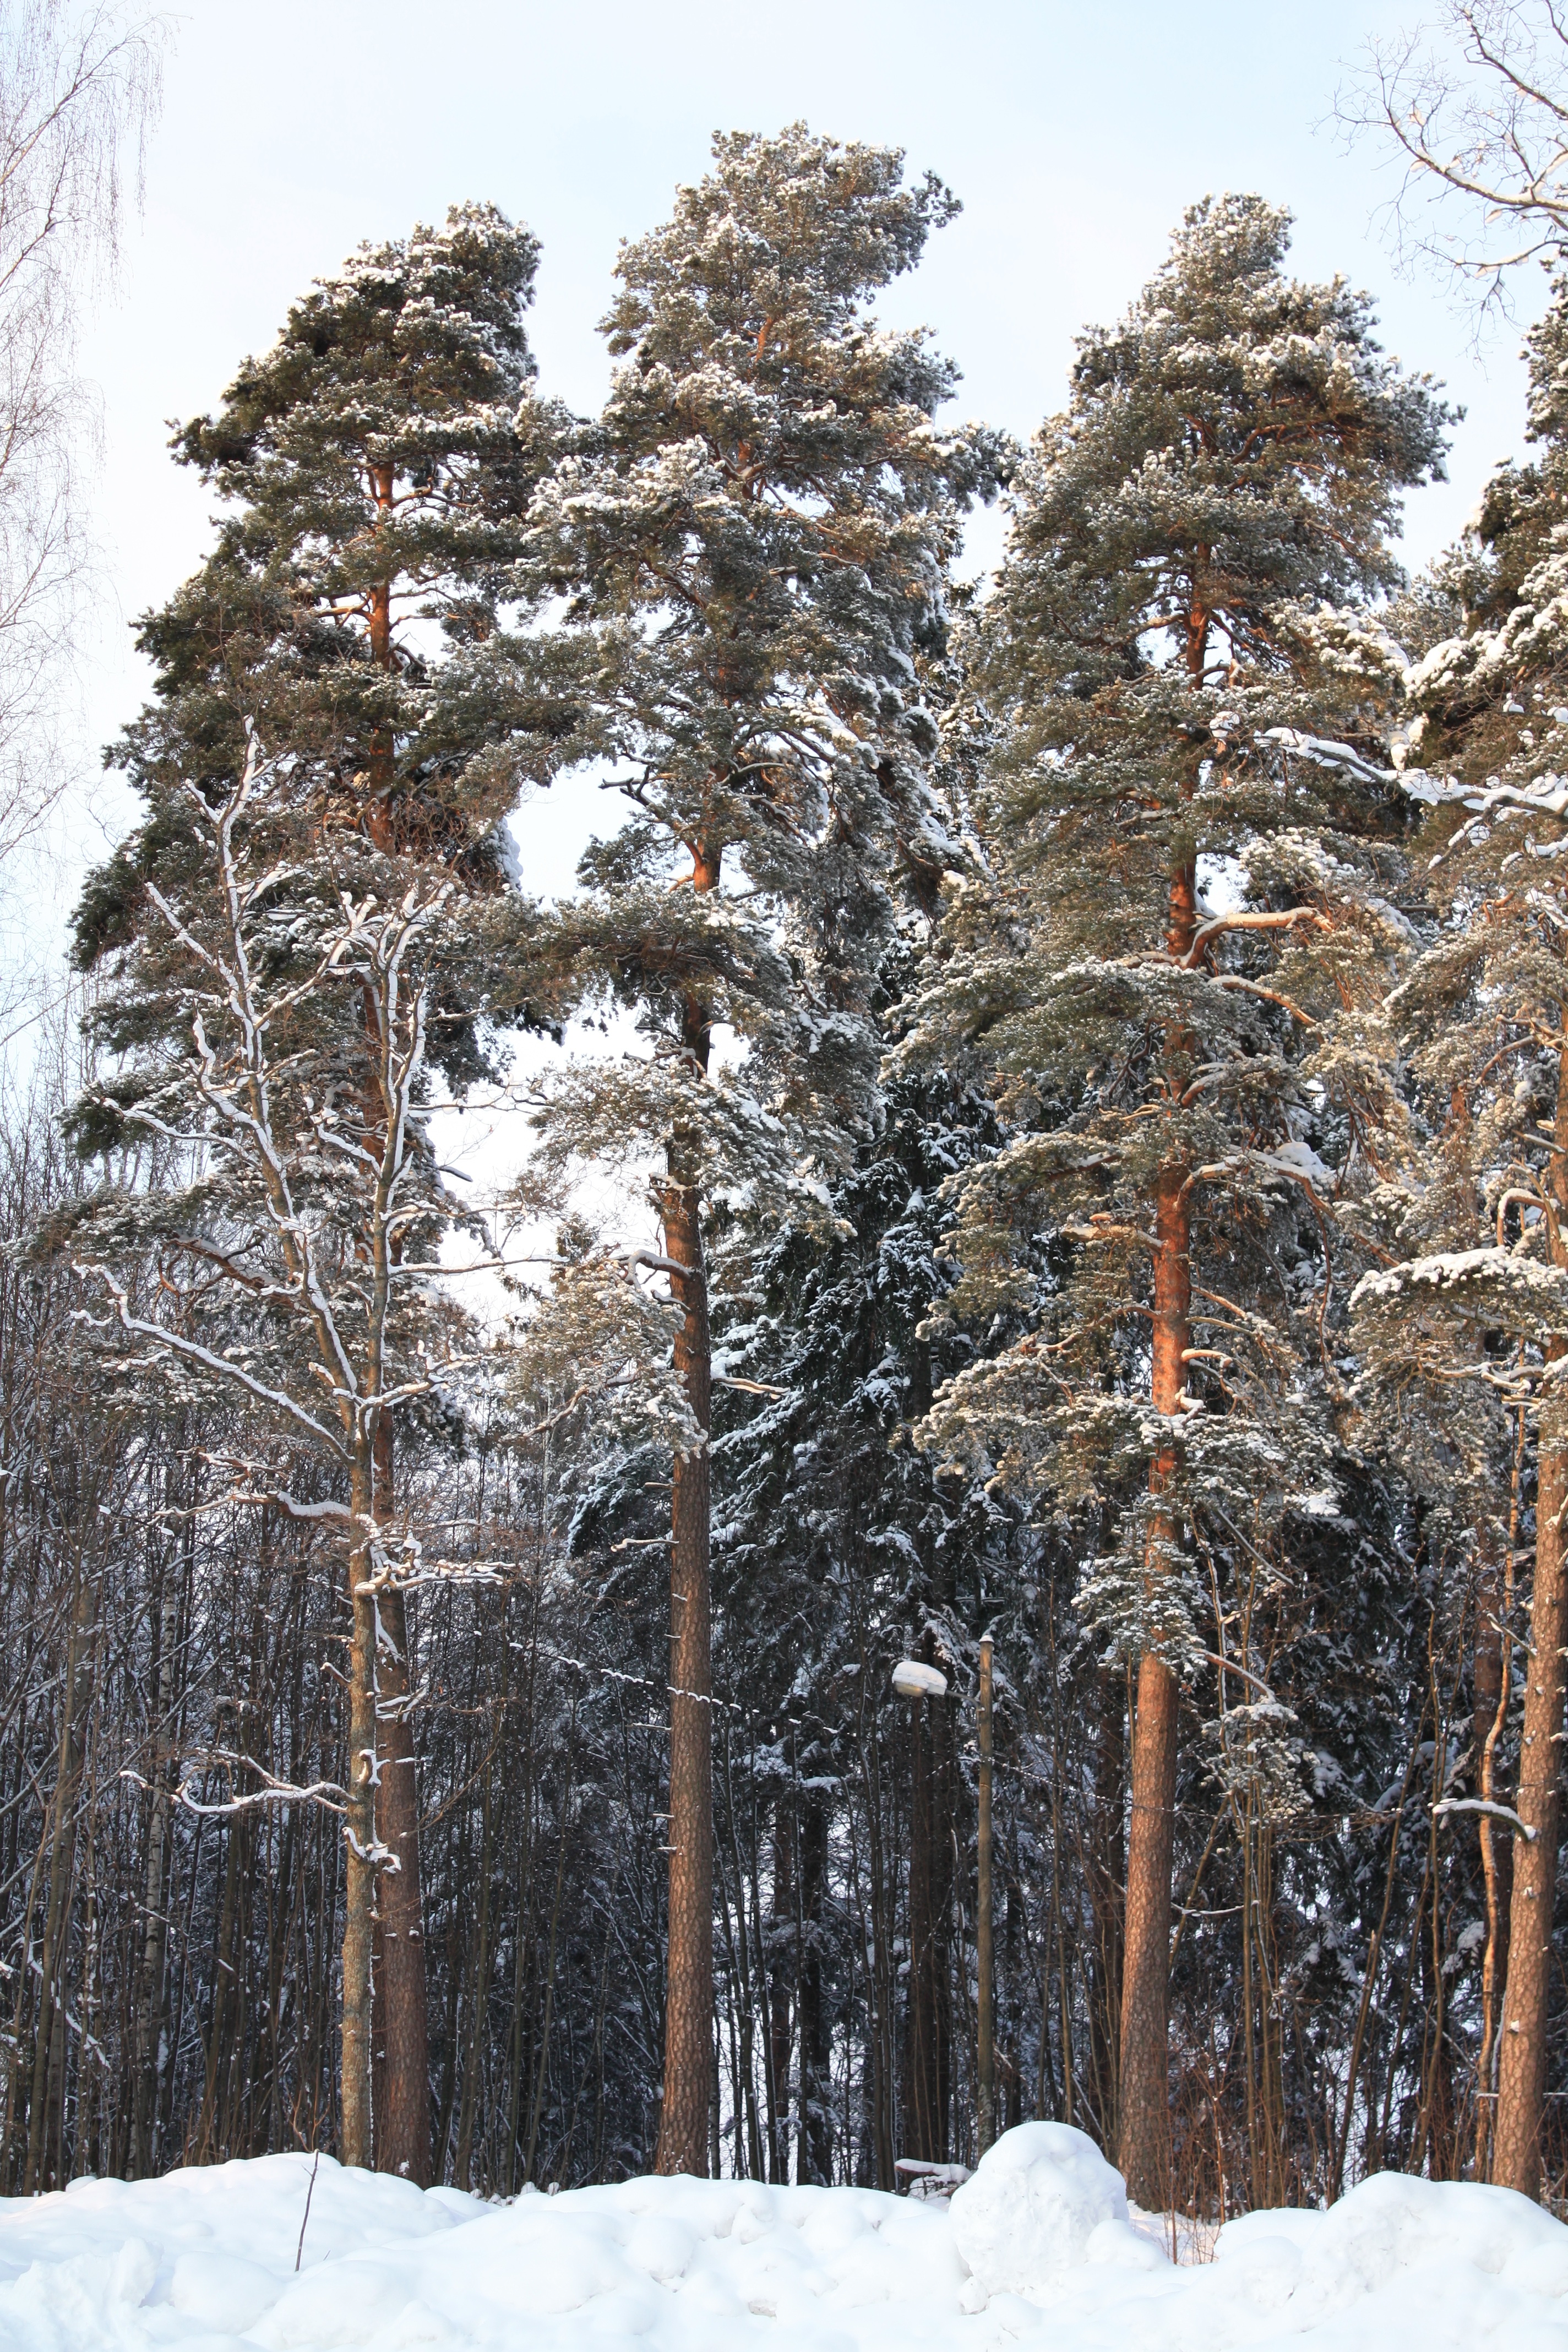
tree, forest, branch, snow, winter, plant, ice, weather, fir, season, spruce, finland, freezing, woody plant, temperate coniferous forest, land plant